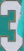
Number: 3